Tim Gorski

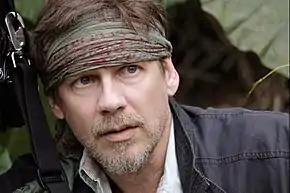
Tim Gorski

Tim Gorski is an American cinematographer, film producer and animal welfare activist, known for his documentaries concerning animal welfare and wildlife conservation, among them the piece "How I Became an Elephant" (2012), which has received awards and favorable reviews in the media, and his earlier piece "Lolita: Slave to Entertainment" (2003). Gorski's filmography is visible online.